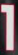
Number: 1